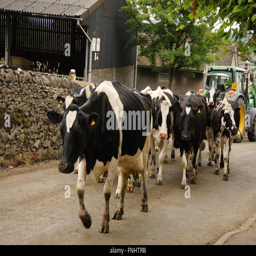
a herd of dairy cows emerge onto a country lane after milking at a farm